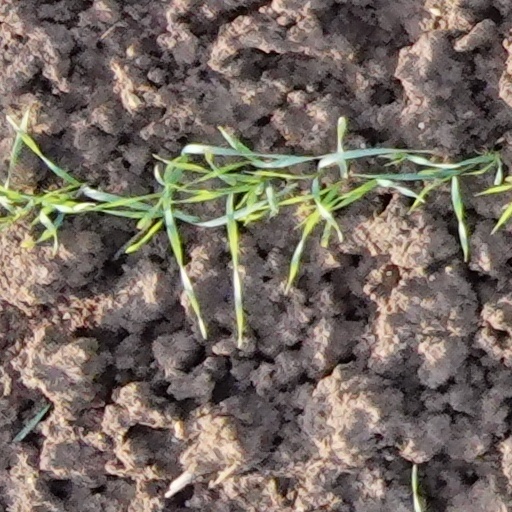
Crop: wheat